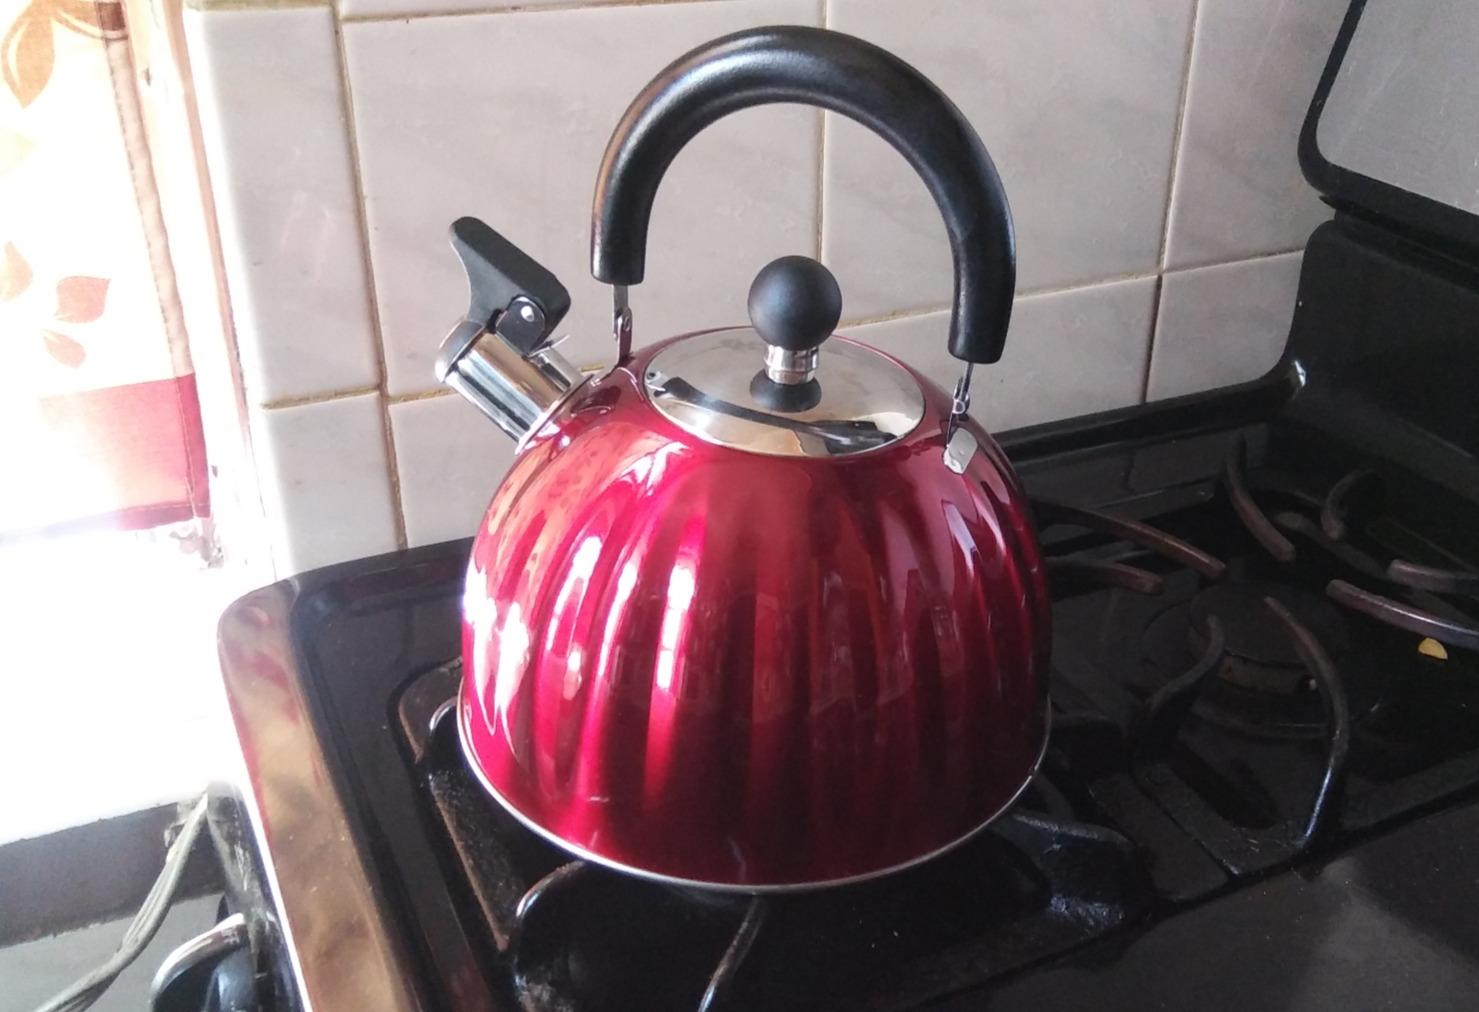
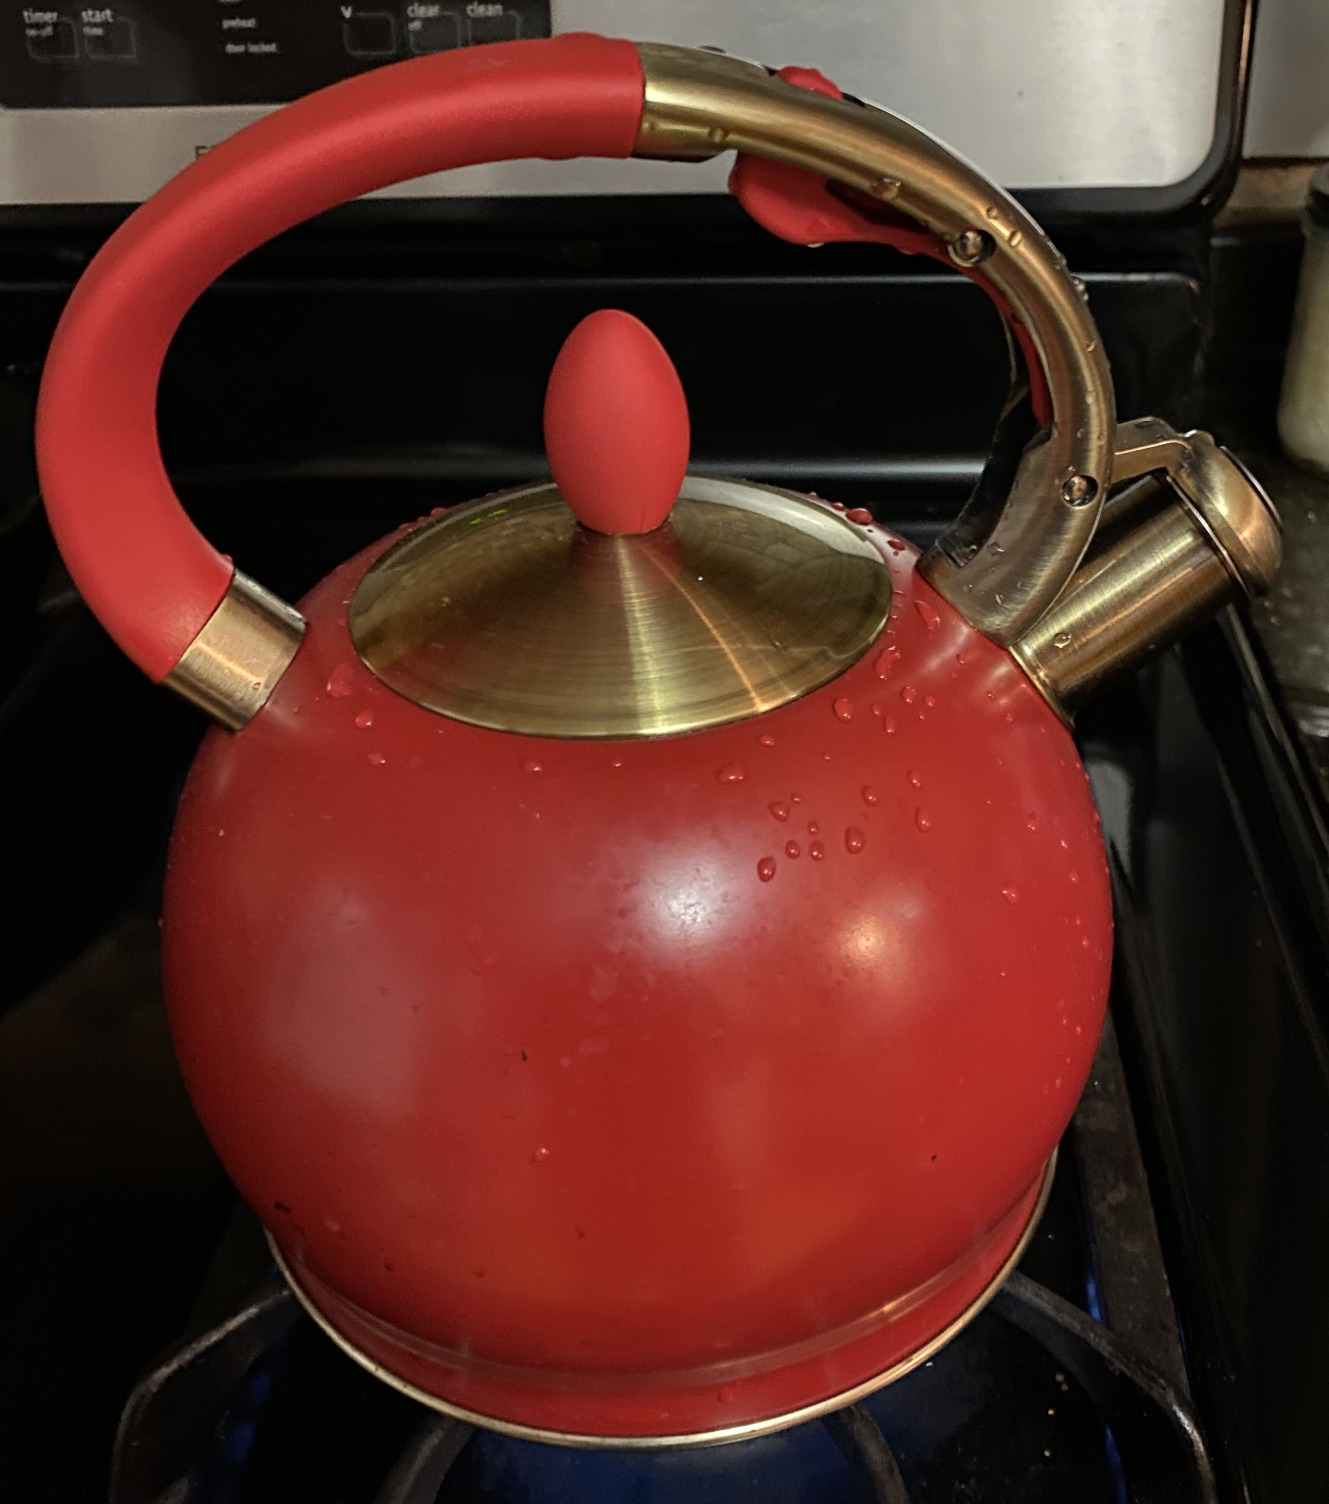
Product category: items_kettle
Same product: no